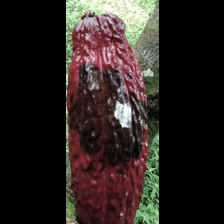
Label: moniliophthora